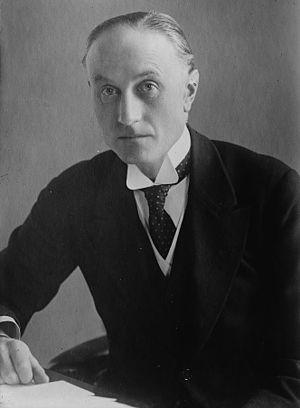
Le secrétaire d'État à l'Inde est, au sein du gouvernement du Royaume-Uni, le ministre chargé du bureau de l'Inde et responsable du gouvernement du Raj britannique, de la Birmanie britannique et de l'Aden lorsque ces territoires font partie de l'empire britannique.
Le secrétaire d'État de l'air était un poste dans le Gouvernement du Royaume-Uni. La personne y étant nommée était chargée de l'administration du ministère de l'Air. Il fut créé le 10 janvier 1919 pour permettre une meilleure gestion de la Royal Air Force. Le ministère de l'Air fut incorporé au ministère de la Défense le 1ᵉʳ avril 1964 et la position de Secrétaire d'État de l'air fut abolie.
Le jeudi 7 mai 1959 est le 127ᵉ jour de l'année 1959.